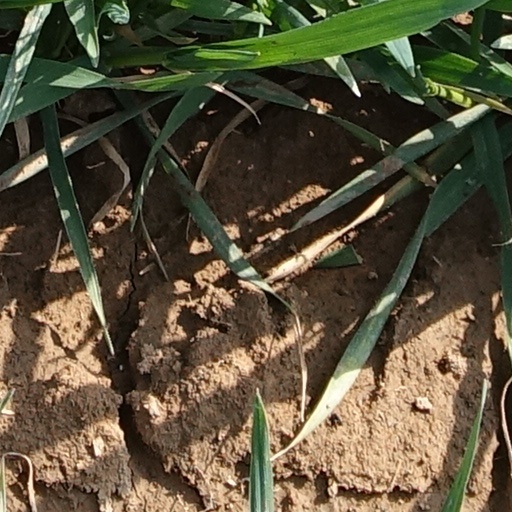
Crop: wheat